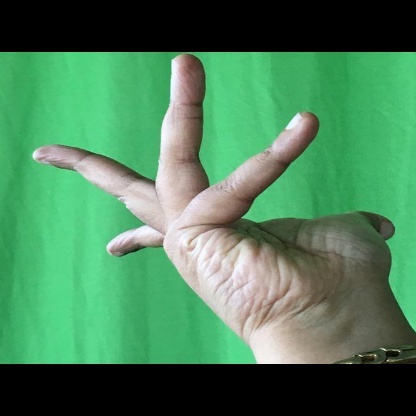
Mudra: Alapadmam